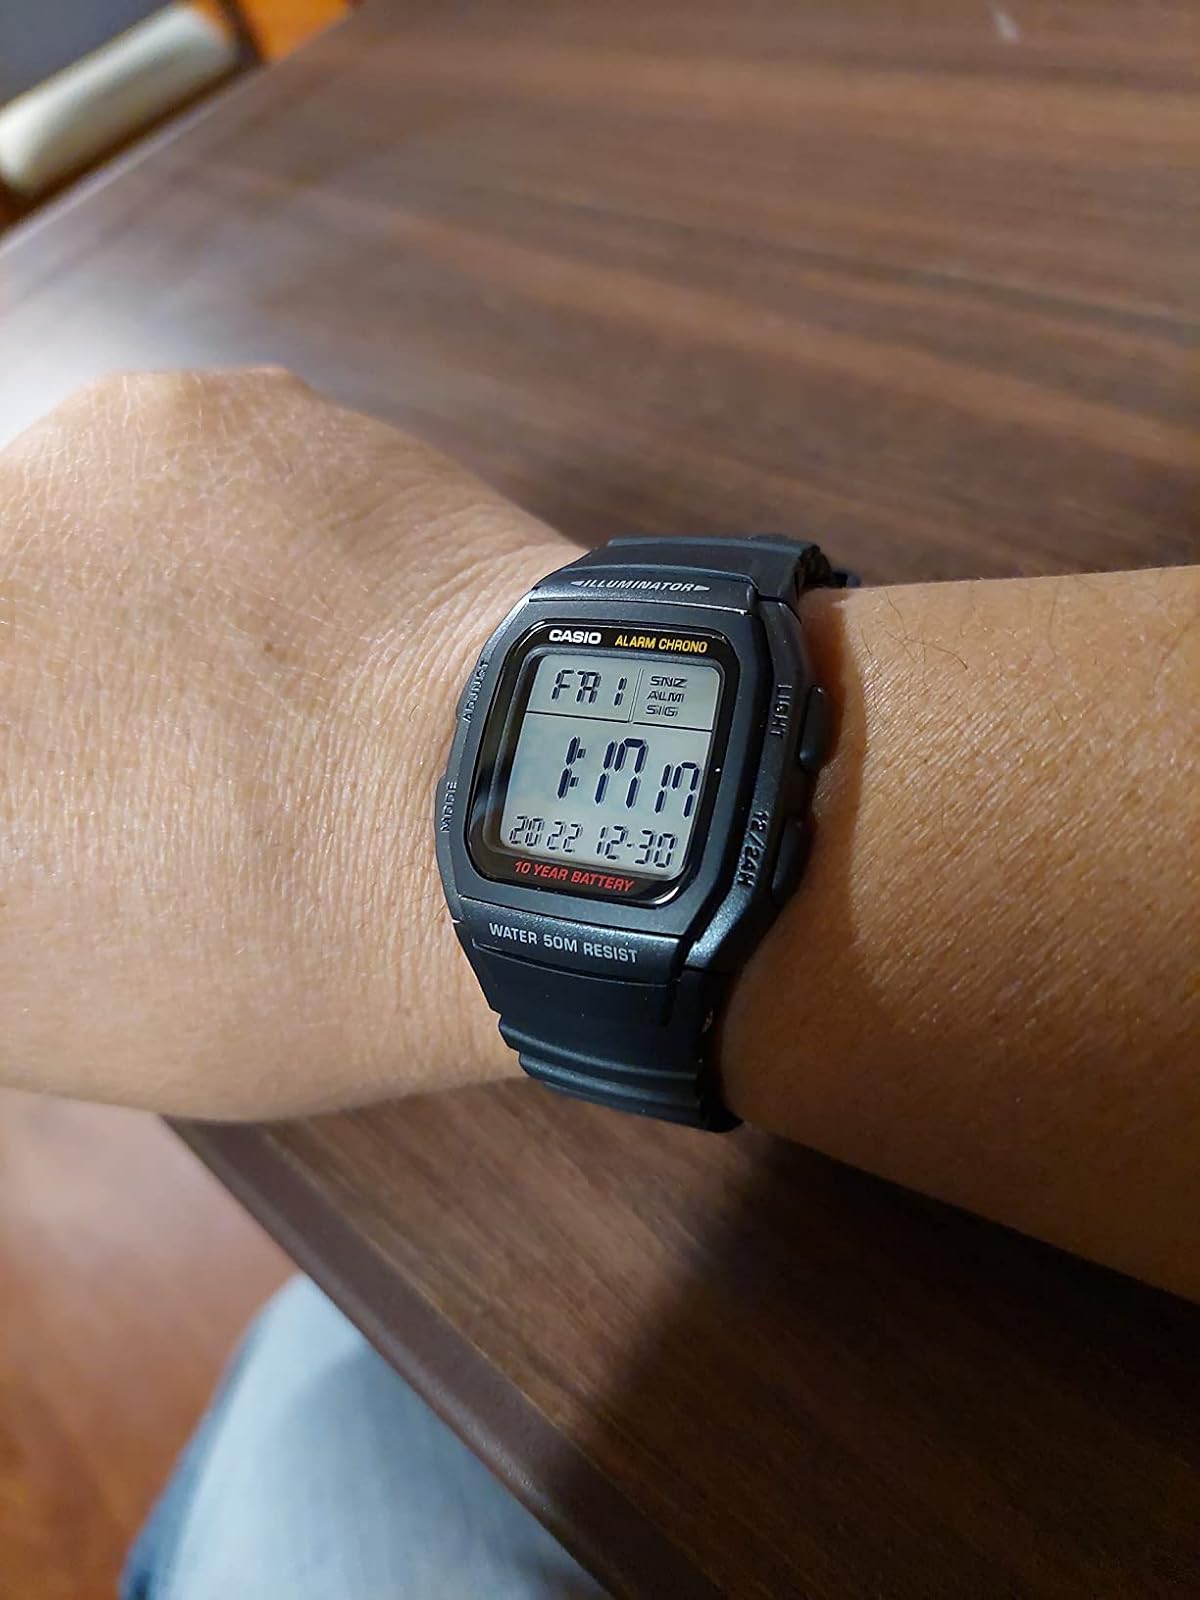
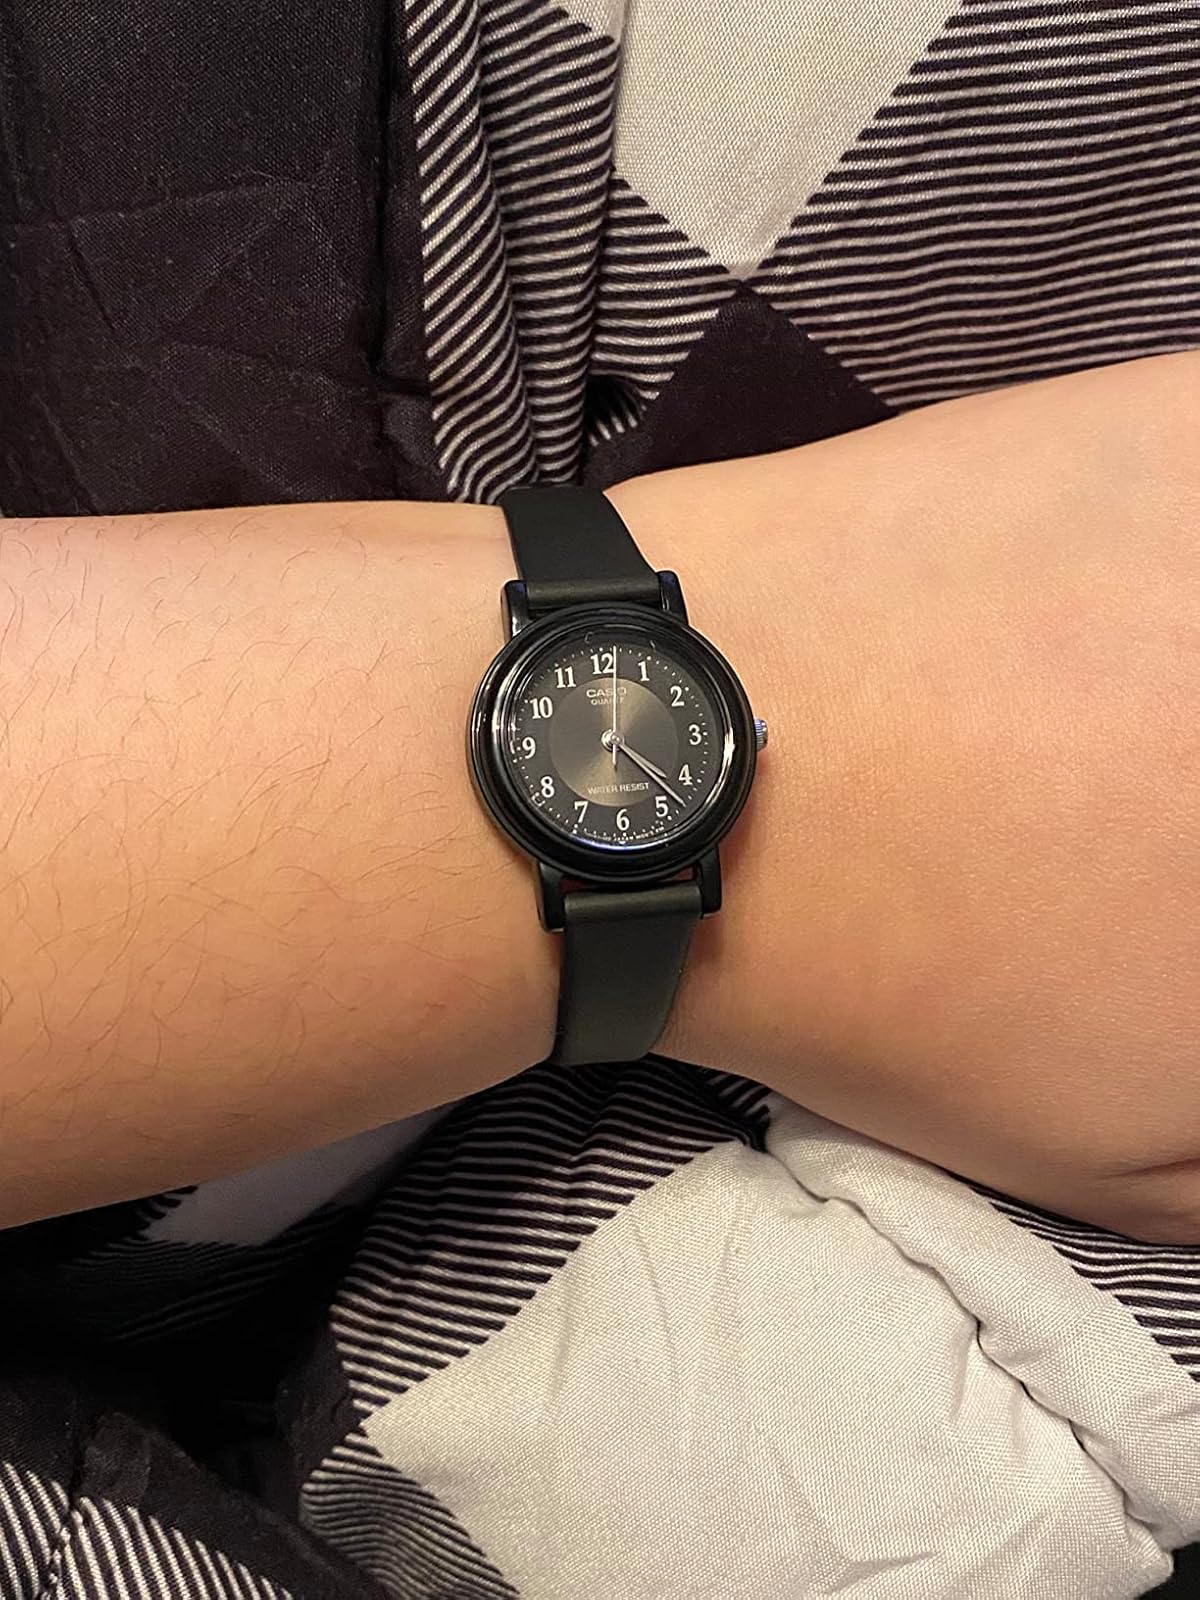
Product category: accessories_watch
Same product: no